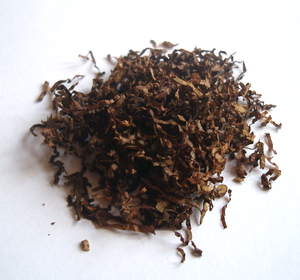
Scaferlati est le nom donné au tabac finement découpé en lanières.